A1(M) motorway

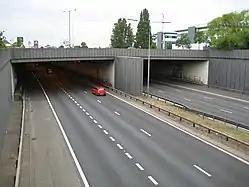
The northern portal of the Hatfield Tunnel

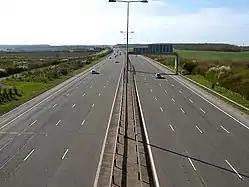
A1(M) southbound at Sawtry.

This section runs through the Cambridgeshire countryside between Alconbury and Peterborough. It was officially opened by Lord Whitty on 31 October 1998, and is the most isolated of the motorway sections as it connects with no other motorway. It is designed to a noticeably high standard, of it being four lanes from junction 14 at Alconbury to junction 16 at Norman Cross in each direction whilst the remainder has three lanes in each direction. It is managed by Road Management Services (Peterborough) under a DBFO contract with National Highways.